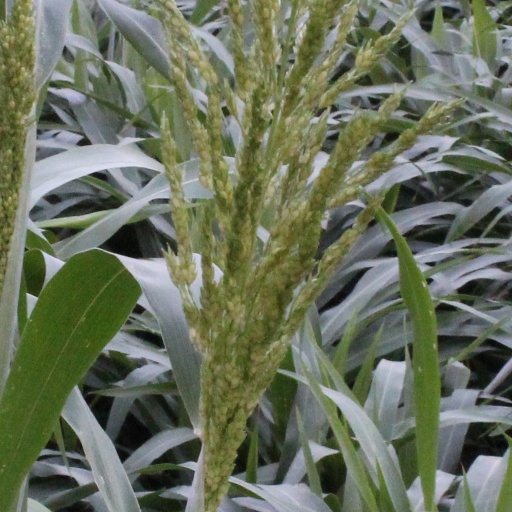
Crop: sorghum